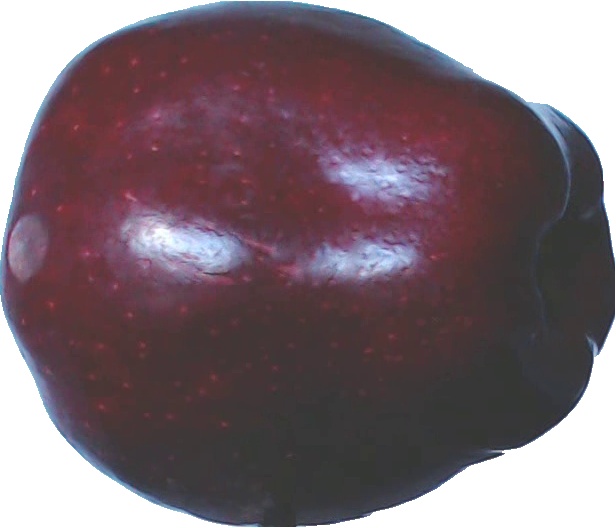
Label: apple_red_delicios_1